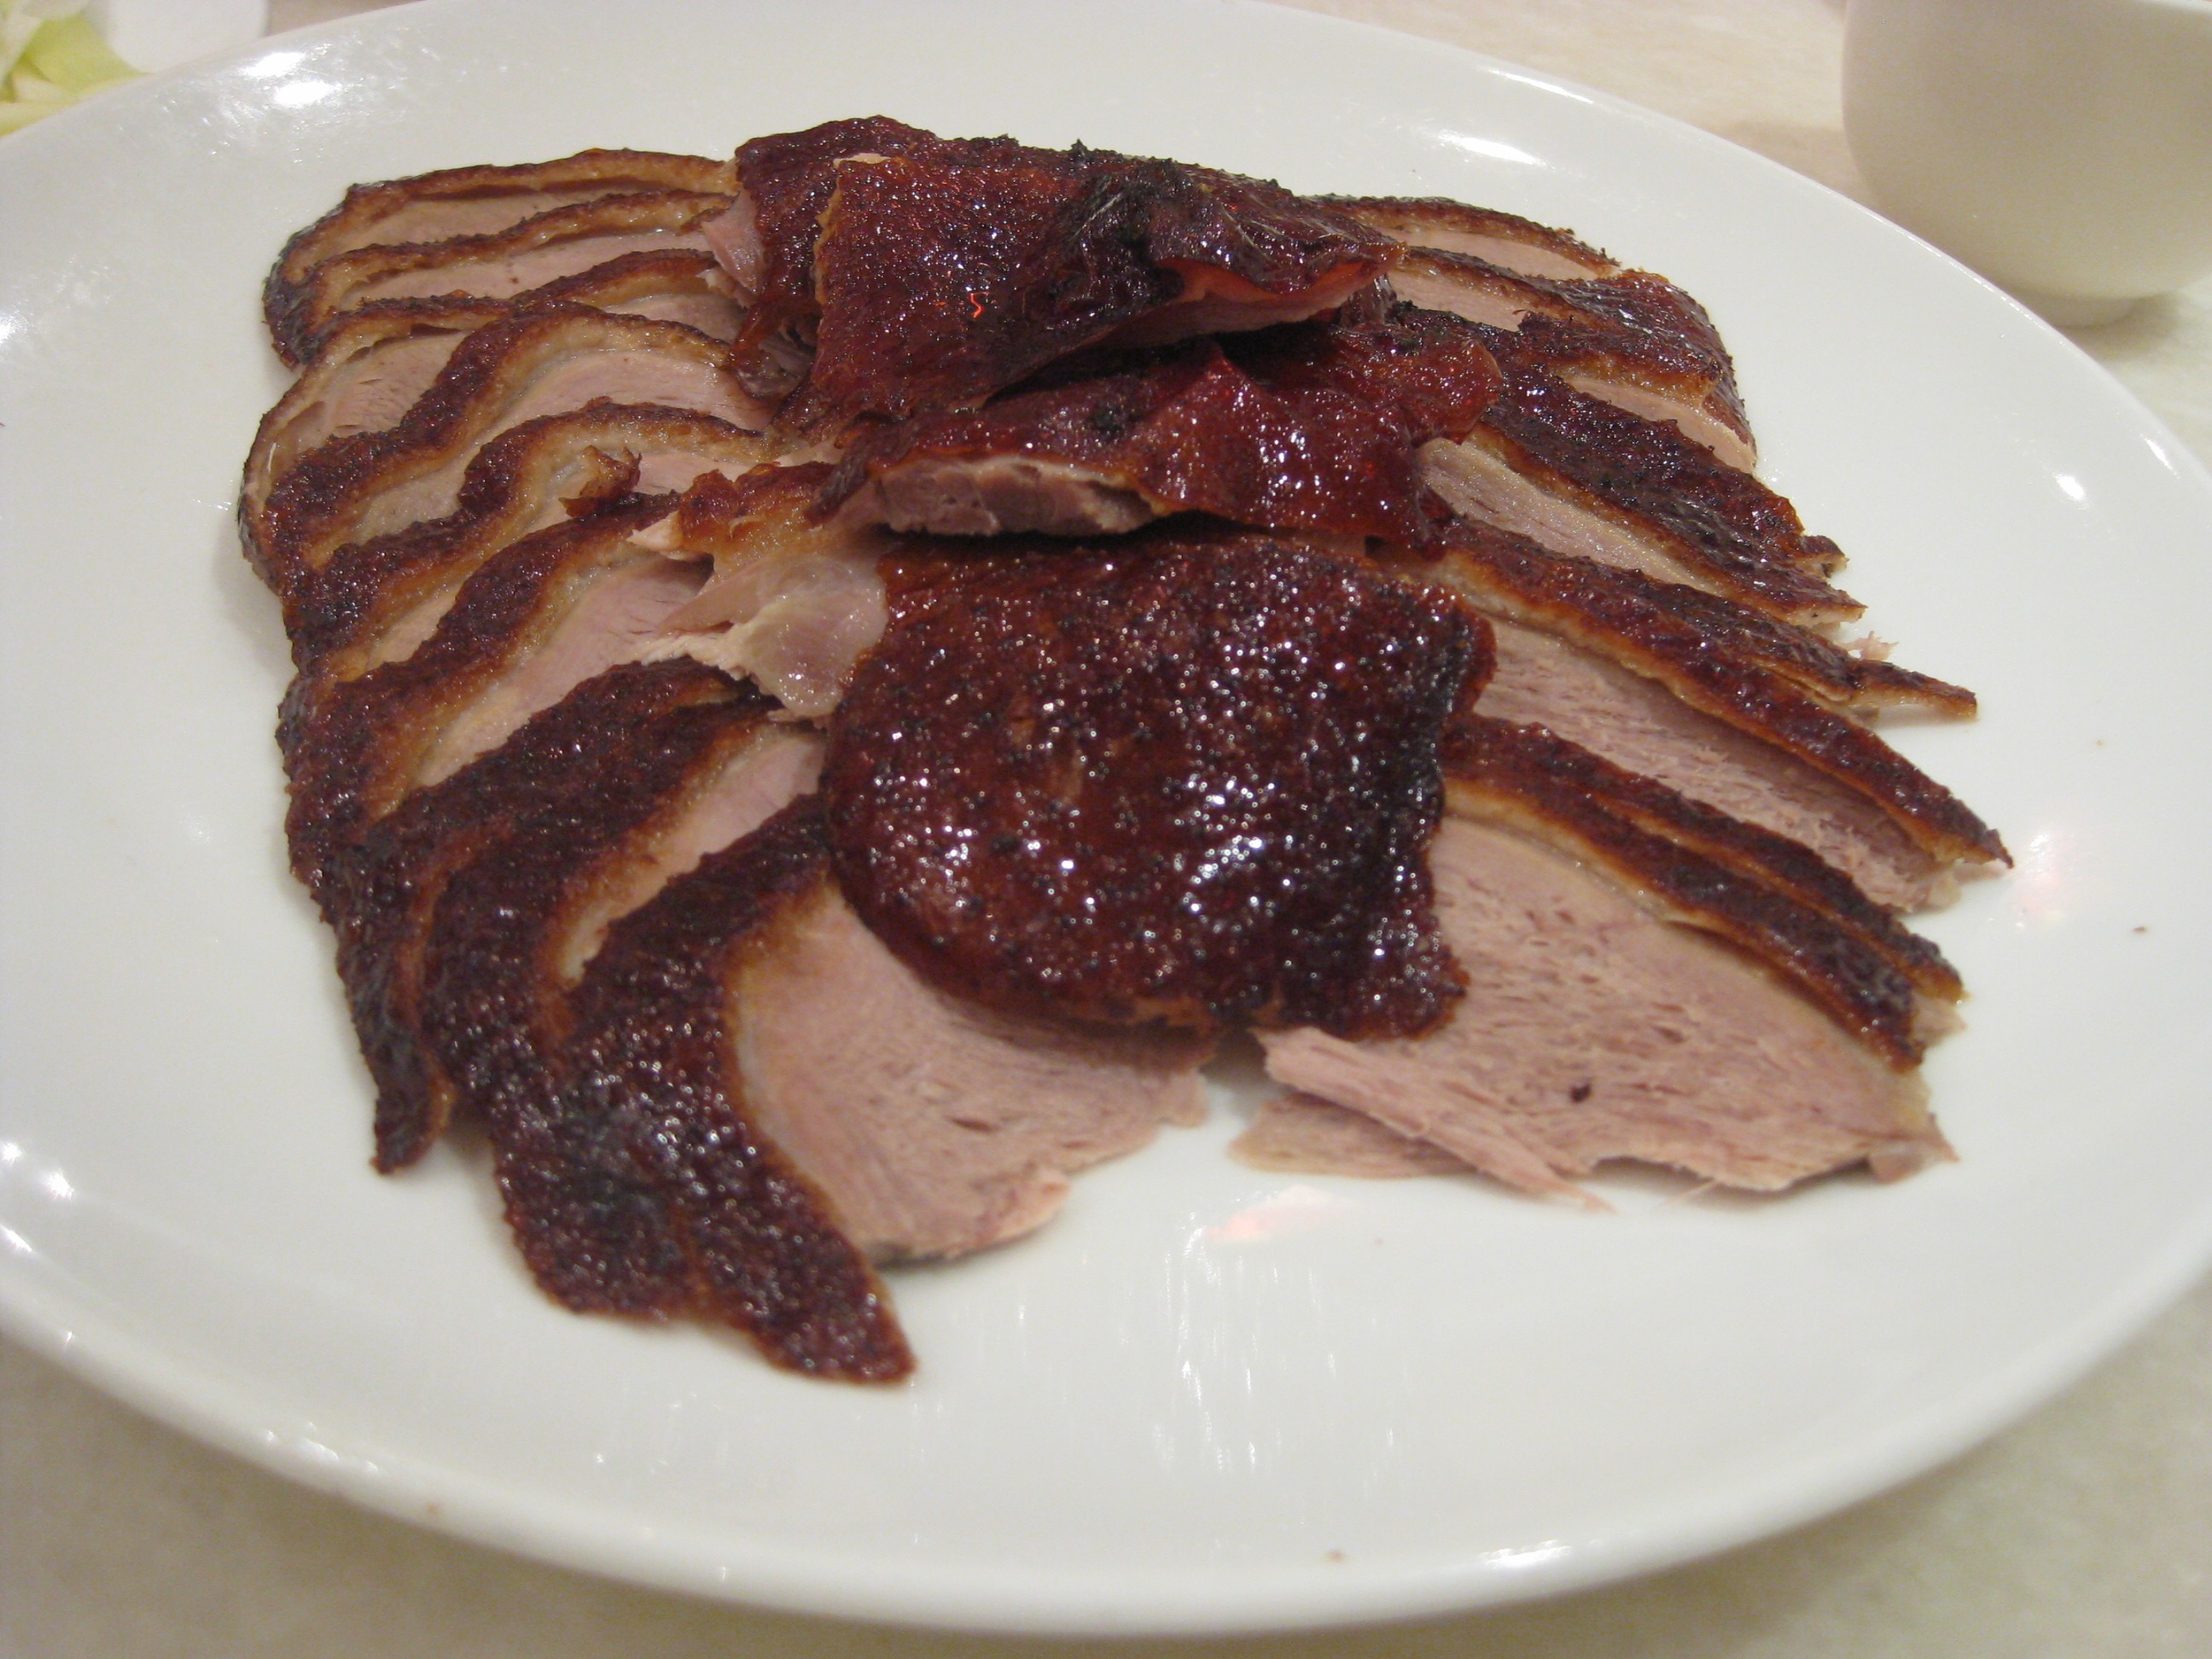
bird, roast, dish, meal, food, cooking, plate, breakfast, gourmet, meat, pork, cuisine, delicious, steak, pork chop, poultry, cooked, duck, dinner, tasty, roast duck, venison, beef tenderloin, chinese food, rib eye steak, roast beef, animal source foods, kobe beef, sirloin steak, brisket